Scholastic wrestling

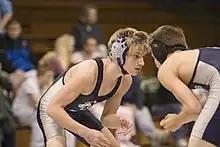
At the start of the first period, the two wrestlers are in the neutral or standing position, as shown.

A match is a competition between two individual wrestlers, usually of the same weight class. The match consists of three periods totaling 4.5 minutes at the middle school level, 6 minutes at the high school level. with an overtime round if necessary if the score is tied at the end of regulation. High school matches are one minute shorter than college and university matches - not having collegiate wrestling's three-minute first period. Additionally, college wrestling uses the concept of "time advantage" or "riding time", while high school wrestling does not. Junior varsity and freshmen matches may be shorter than varsity matches in some states. Any differences in the length of time are explained by the fact that junior varsity and freshmen wrestlers are presumed to be younger, less skilled, and possibly in poorer shape than varsity wrestlers, though this may not always be the case. Period lengths vary for age groups below high school and are different from state to state.